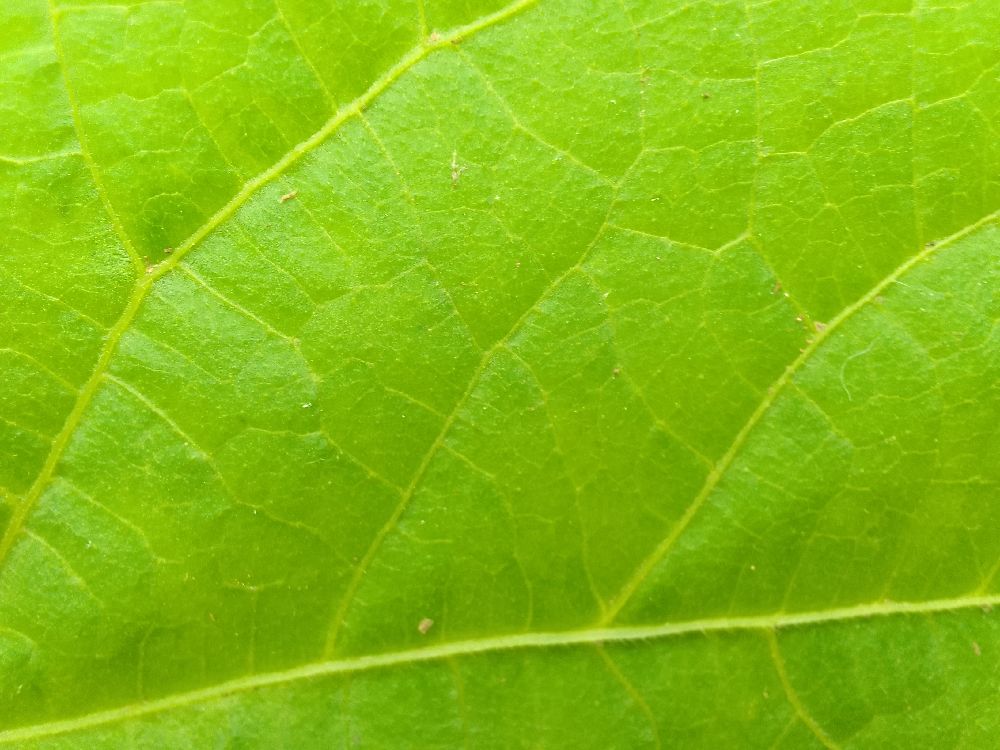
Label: healthy